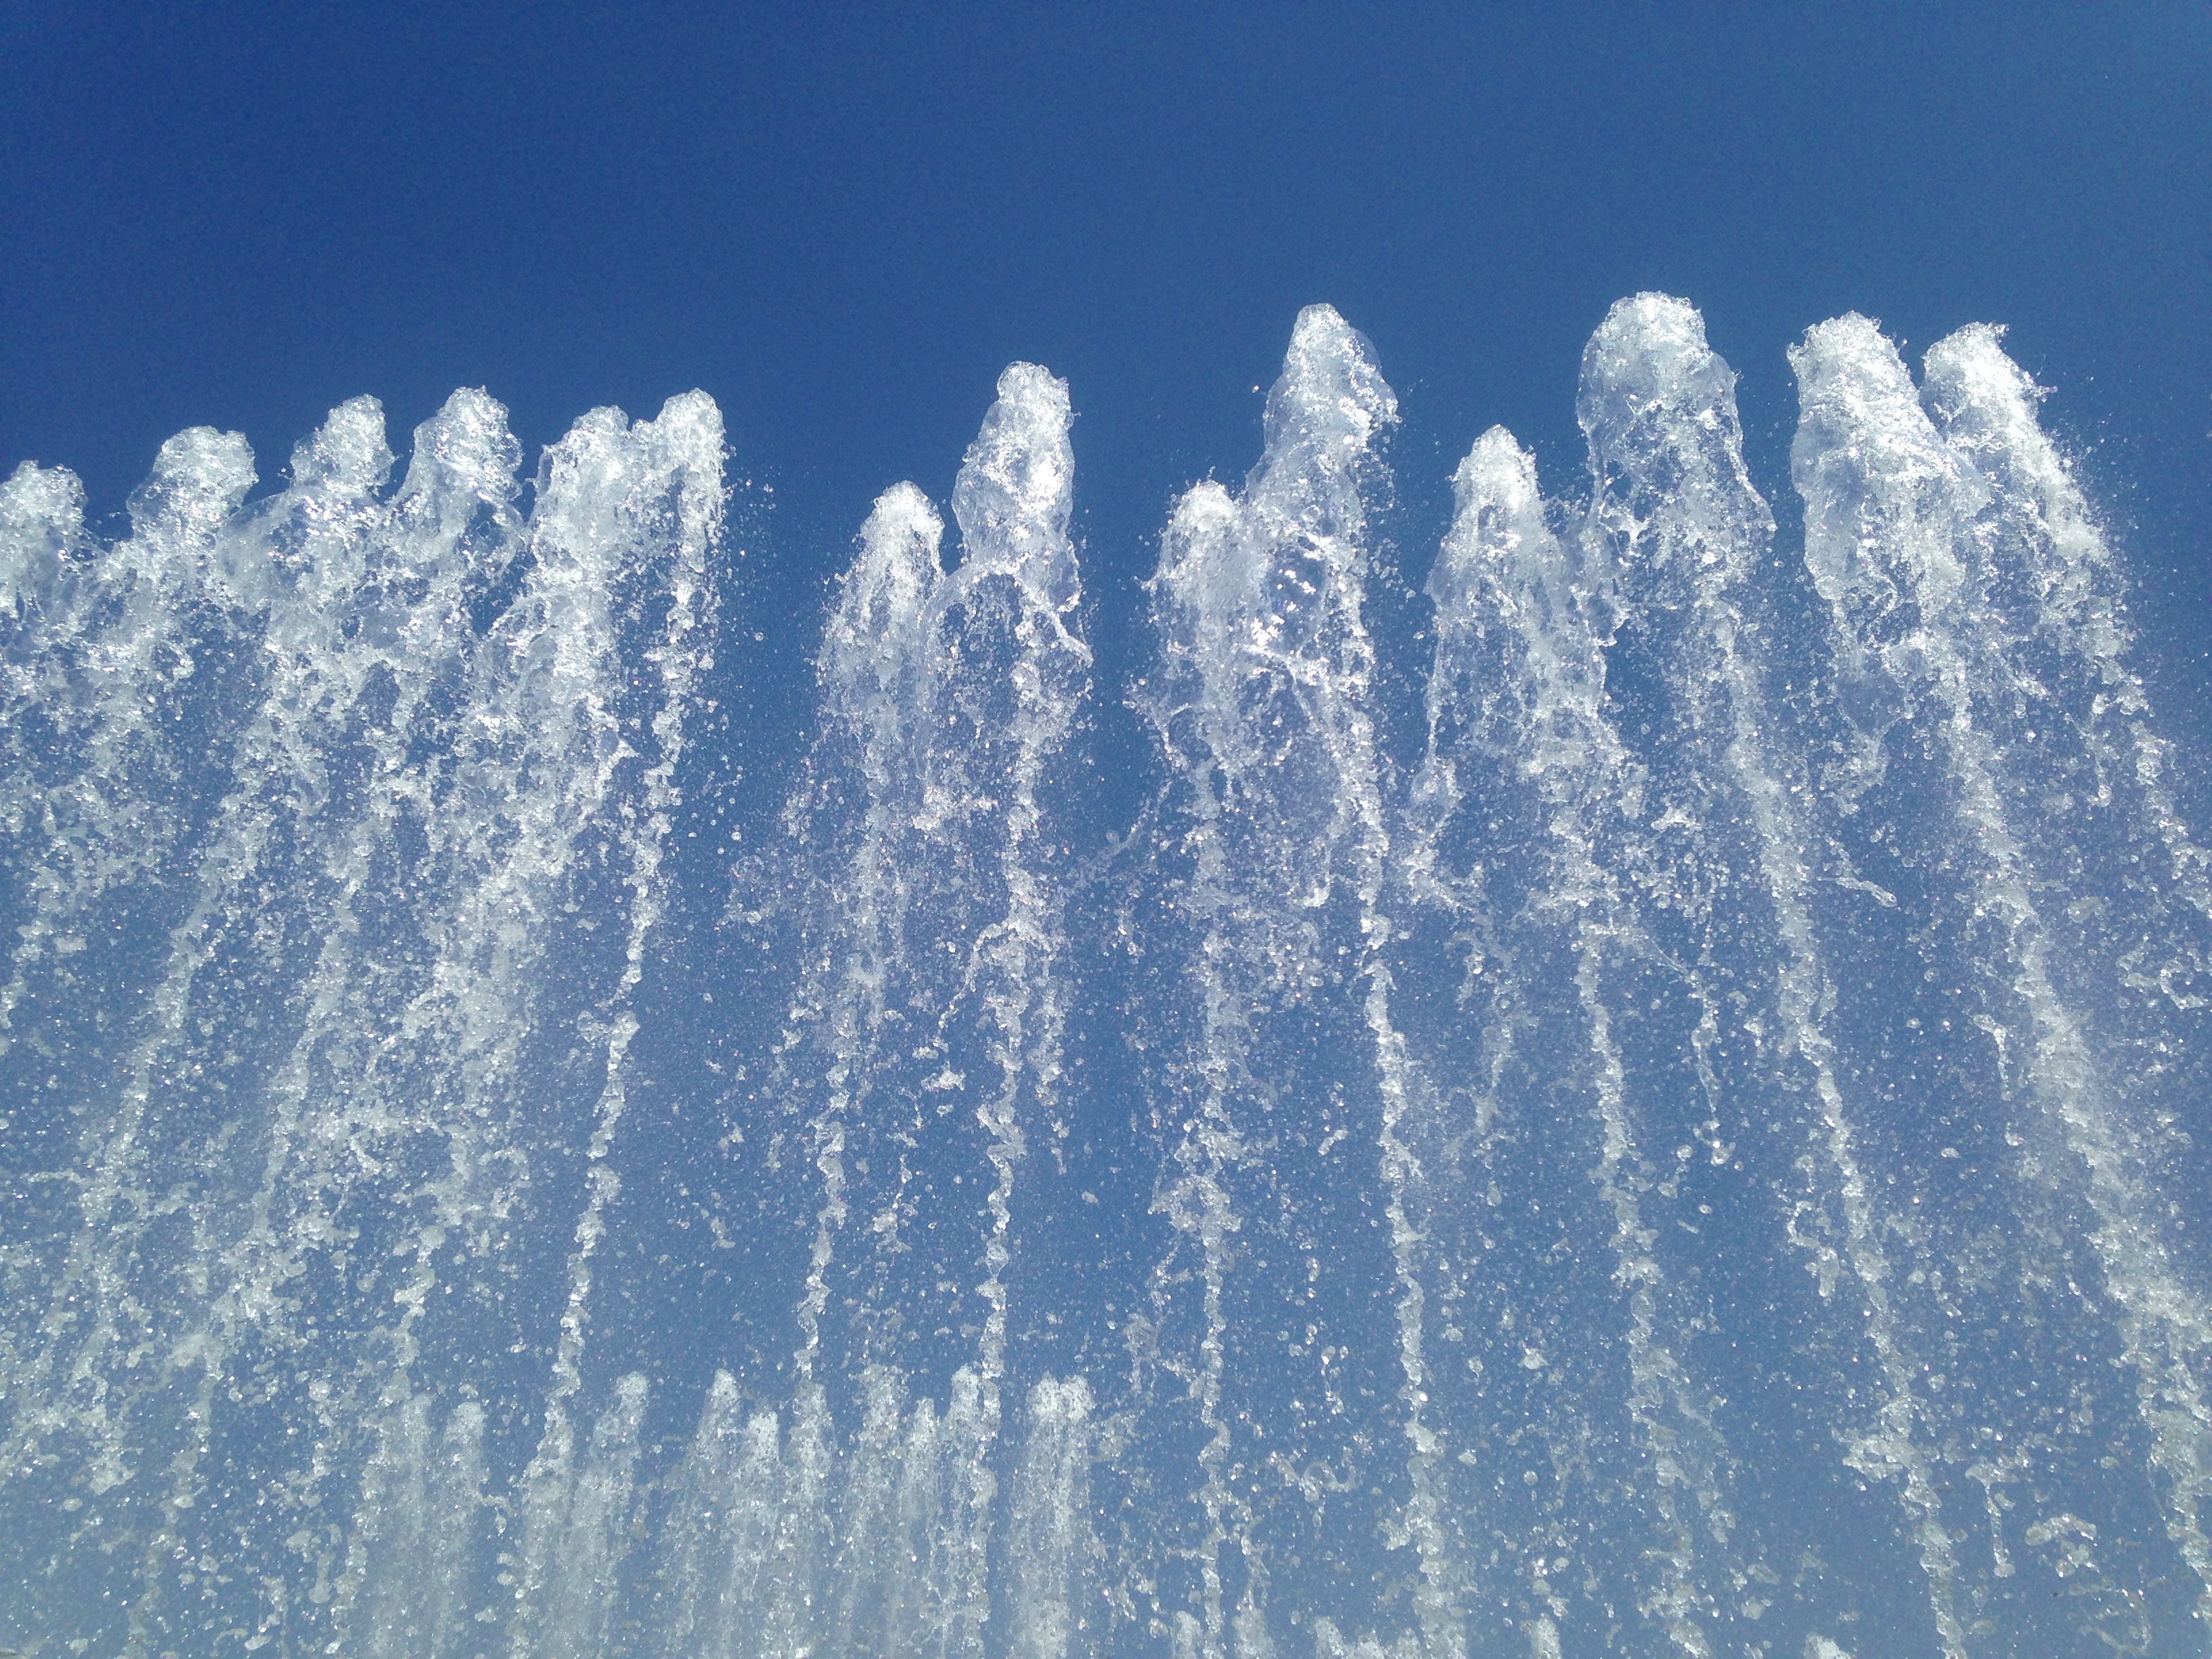
water, mountain, snow, winter, sky, white, frost, ice, splash, spray, blue, season, fountain, drops, freezing, geological phenomenon